Dersu Uzala

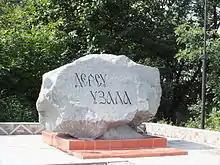
Memorial stone for Uzala in Korfovsky

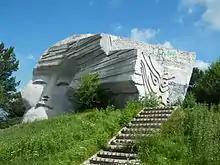
Monument for Uzala in Arsenyev

In 1923 Arsenyev released his book "Dersu Usala", which later was released under the alternate U.S. titles "With Dersu the Hunter" and "Dersu the Trapper".